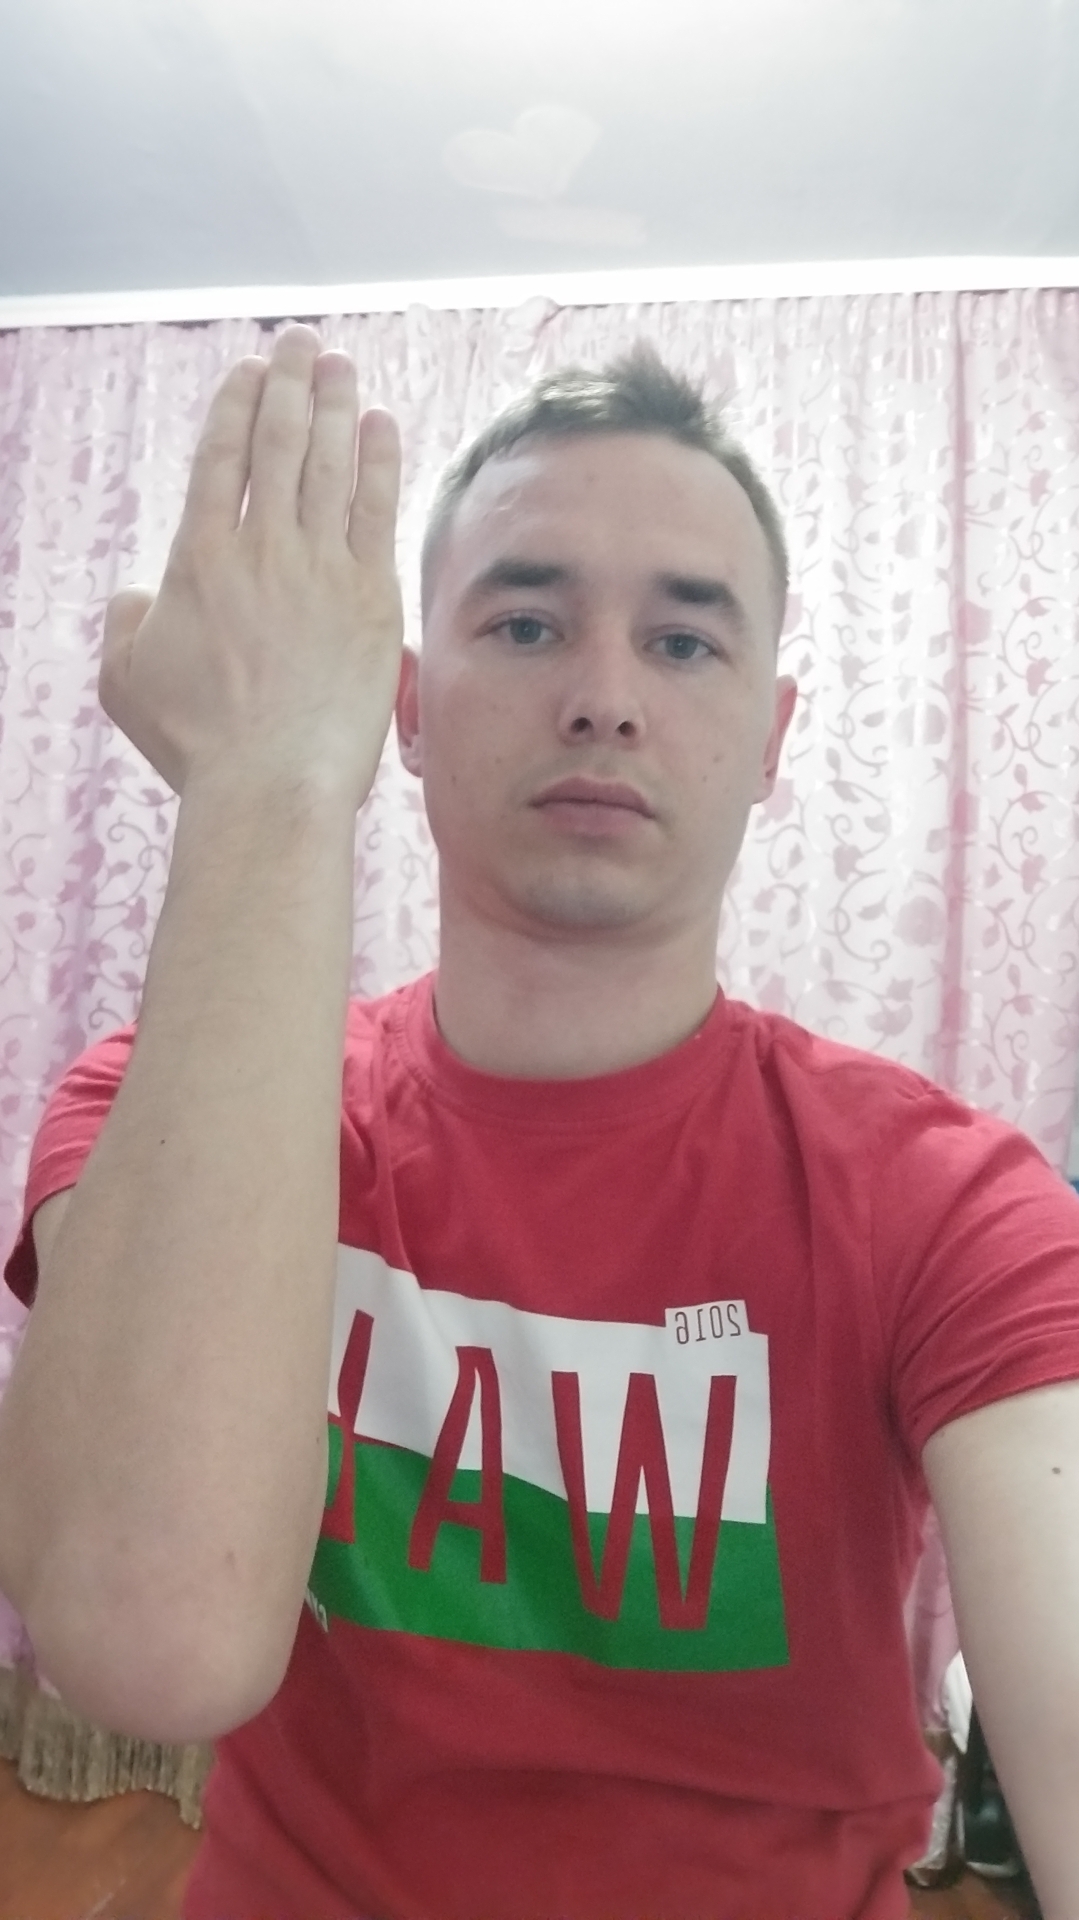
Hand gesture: stop_inverted